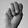
ASL letter: M